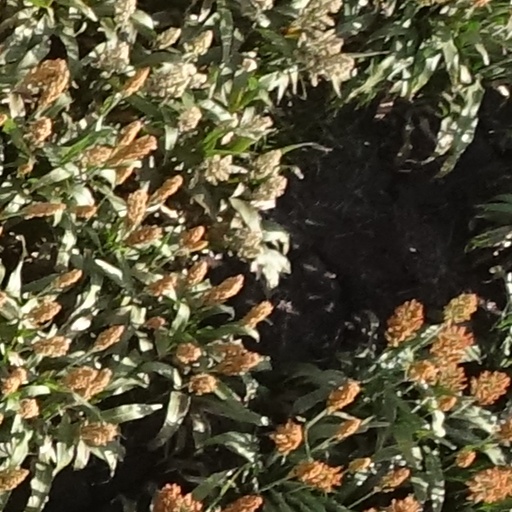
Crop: sorghum